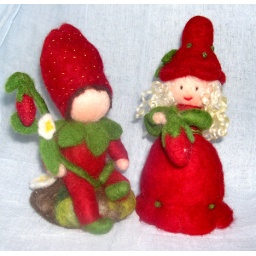
They made by needle felt in Irit Dulman class.the girl is mine and the boy mali lior